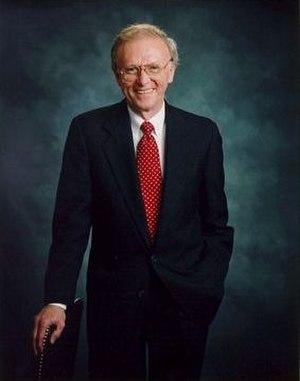
Paul Douglas Coverdell est un homme politique américain né le 20 janvier 1939 à Des Moines et mort le 18 juillet 2000 à Atlanta. Membre du Parti républicain, il est notamment sénateur des États-Unis pour la Géorgie de 1993 à sa mort.